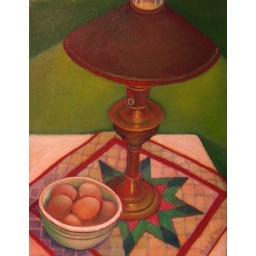
11&amp;quot;x14&amp;quot; oil on canvas. Still life from objects on a table at my sister's house in Ohio.